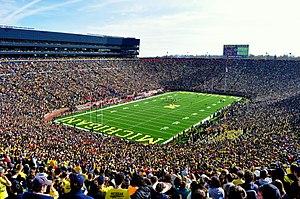
Le Michigan Stadium est un stade de football américain situé à Ann Arbor, a l'ouest de Détroit, dans le Michigan.